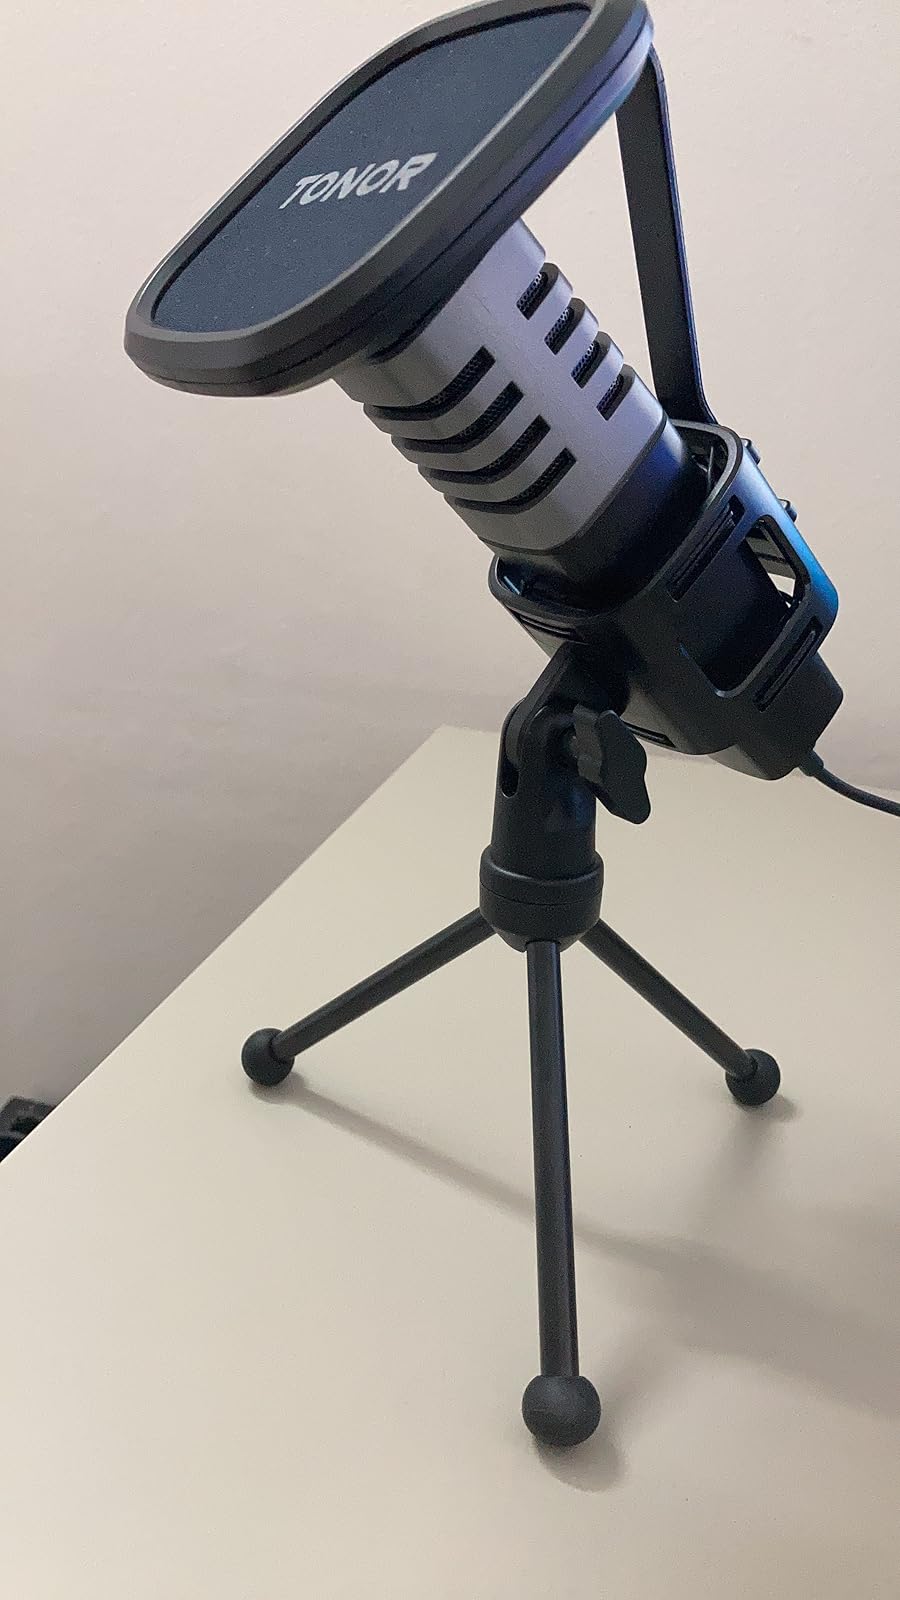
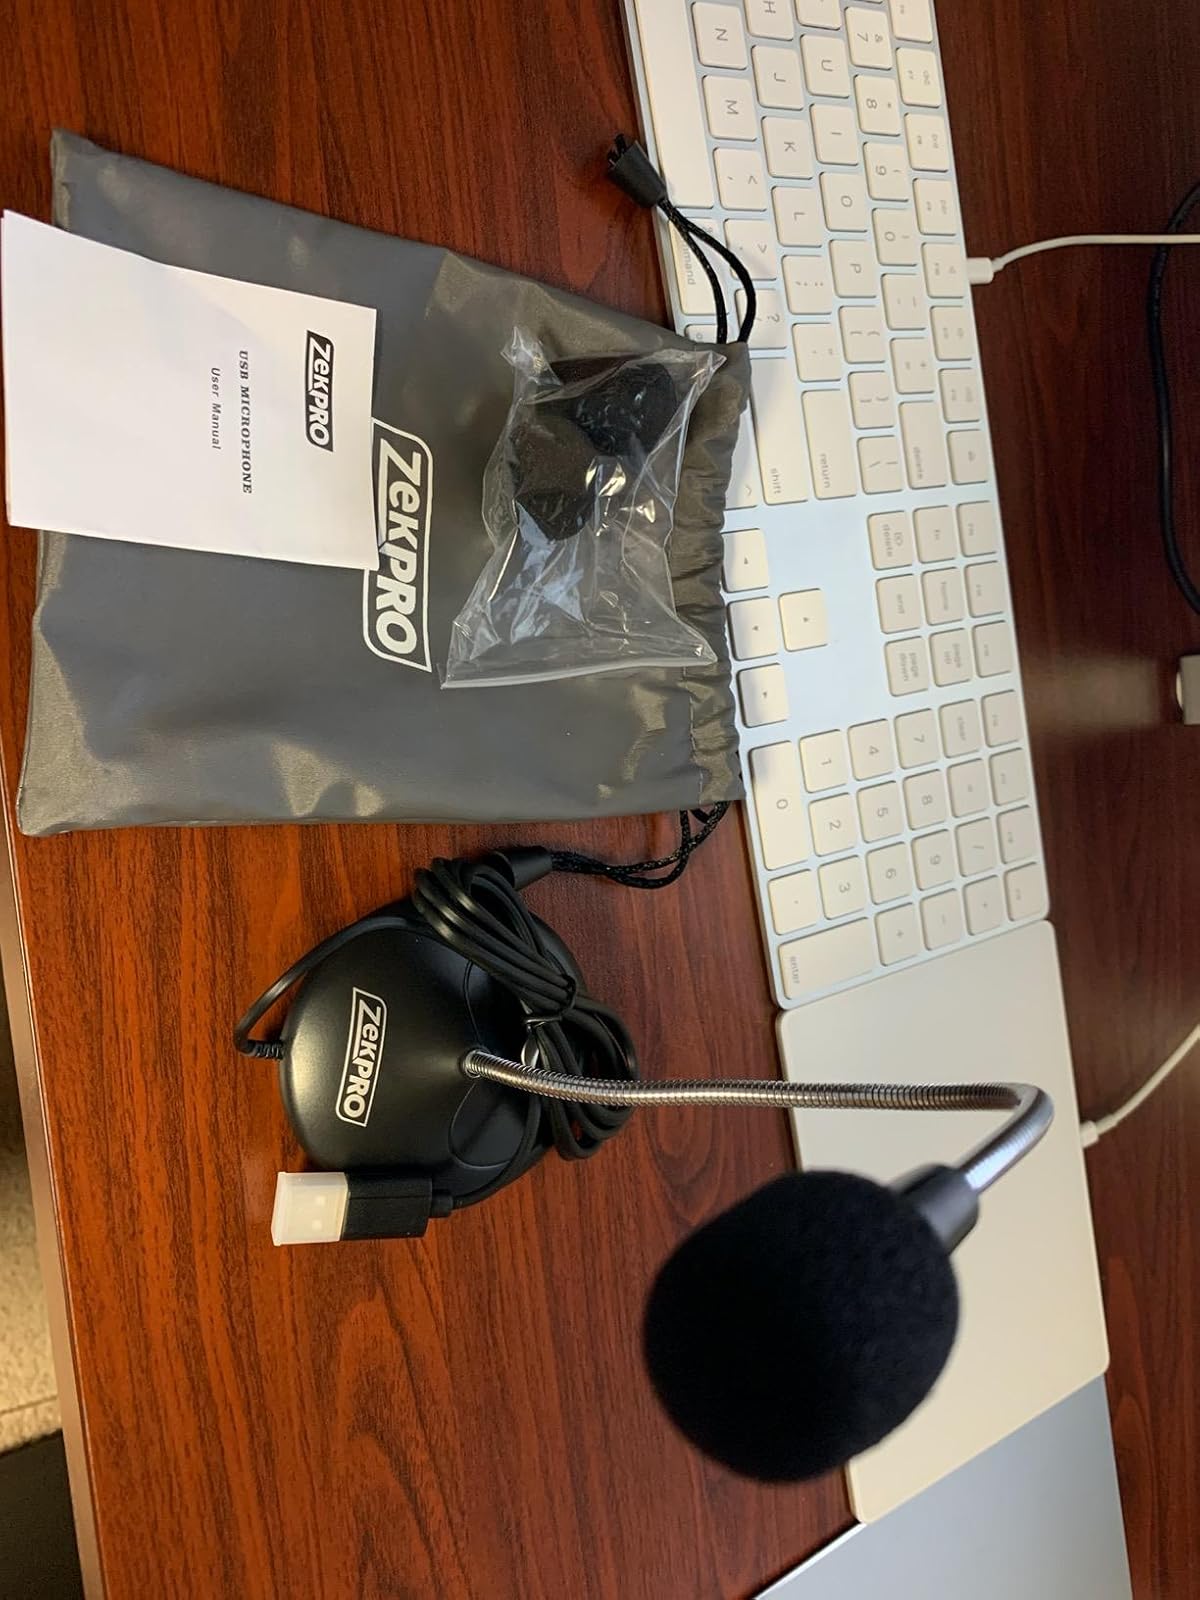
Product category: microphone
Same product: no